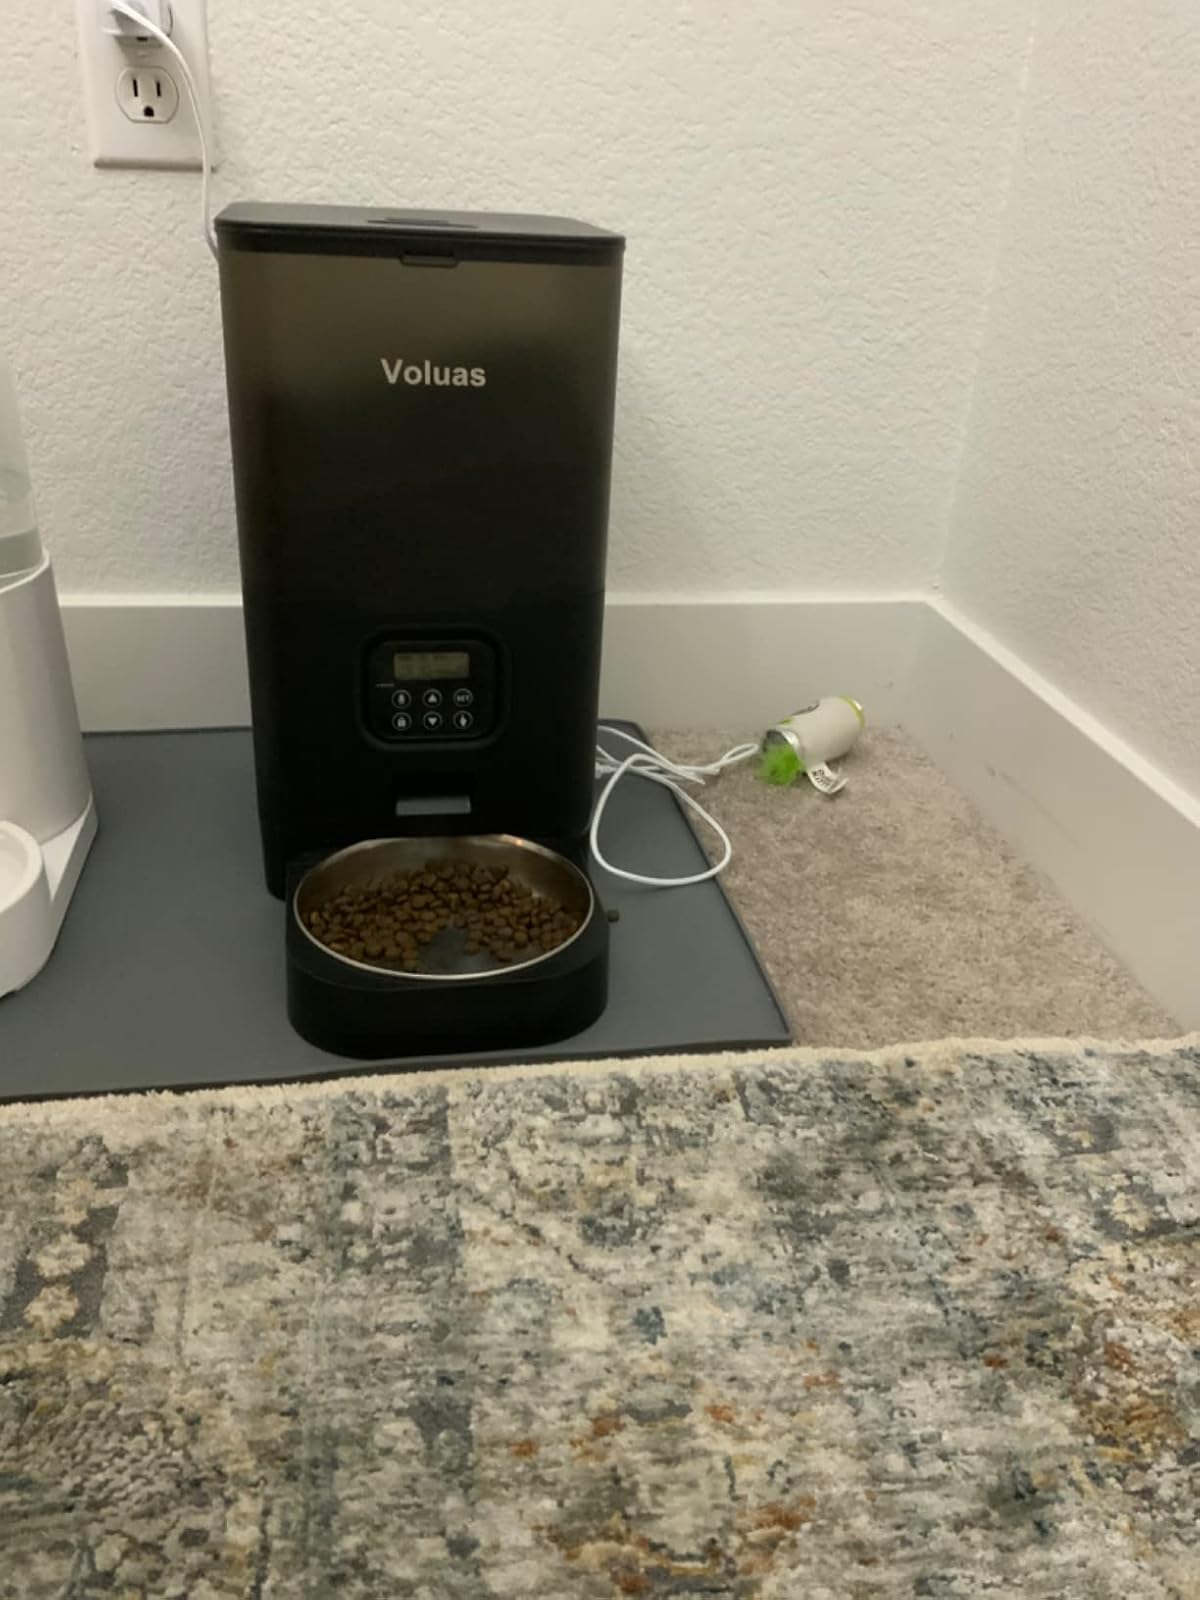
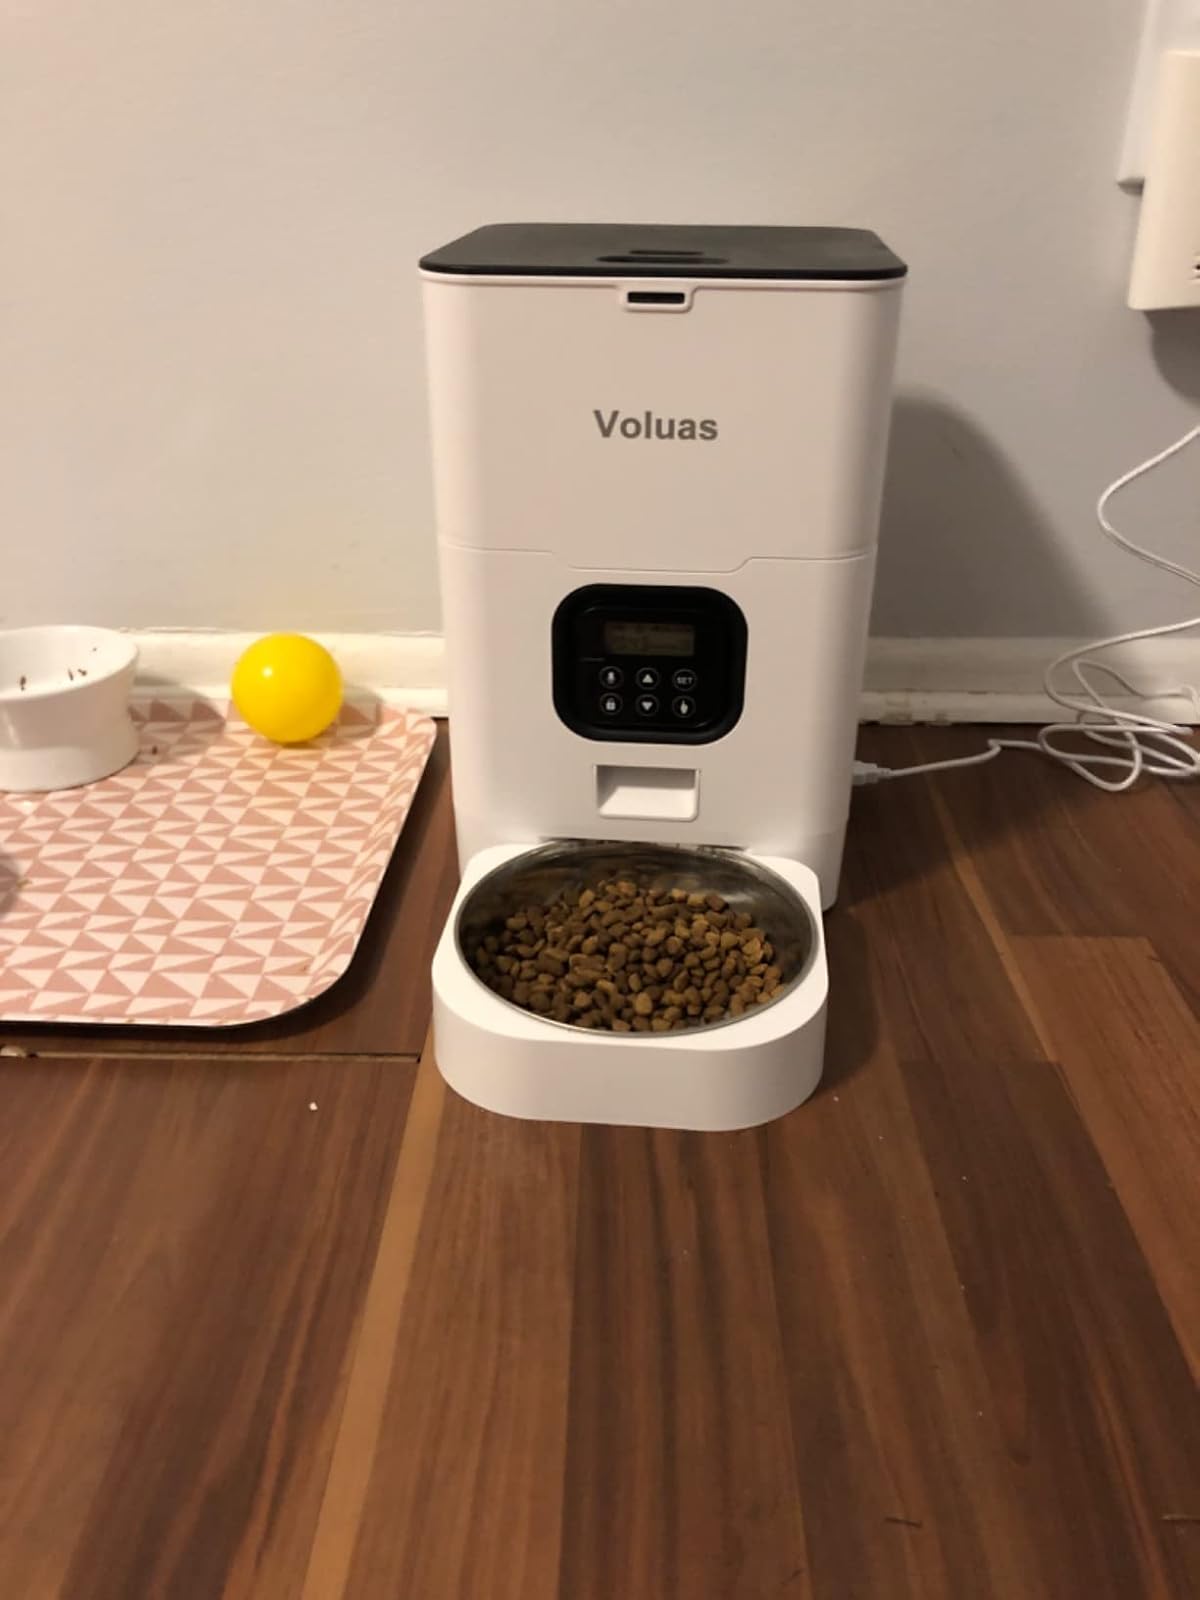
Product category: items_feeder
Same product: no